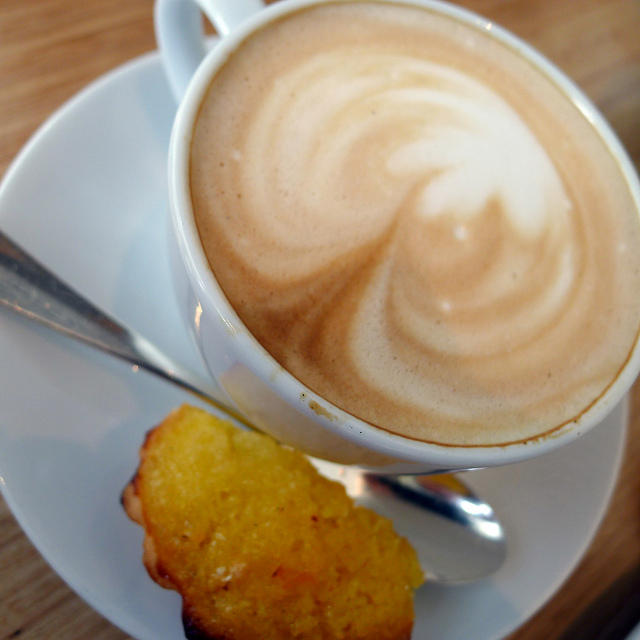
user: Given an image and a question. Answer the question in a short answer. Question: What is a famous chain that sells these? Short Answer:
assistant: starbucks